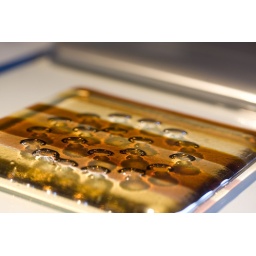
Commissioned: set of 6 fused glass coasters in shades of amber and clear glass